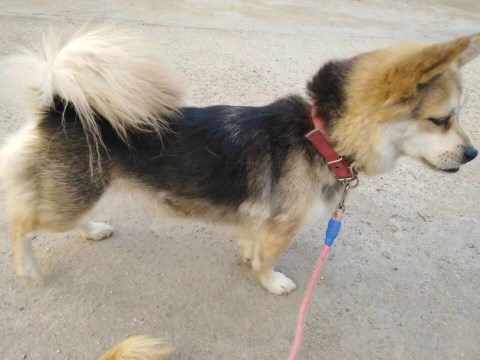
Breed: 3336-n000121-chinese_rural_dog